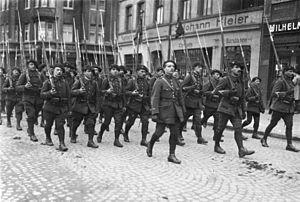
L’occupation de la Rhénanie après la Première Guerre mondiale fait partie des clauses du traité de Versailles négocié entre les Alliés.